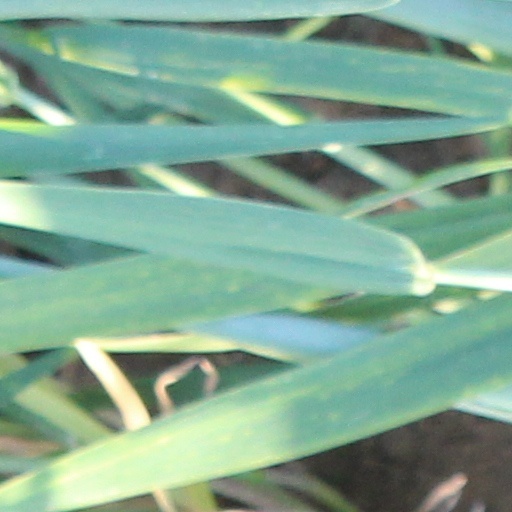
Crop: wheat